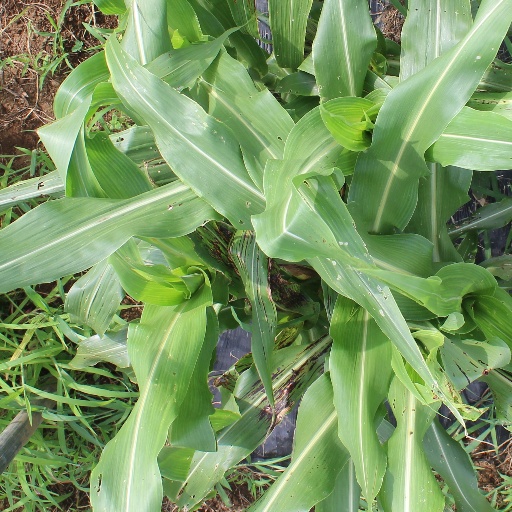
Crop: sorghum